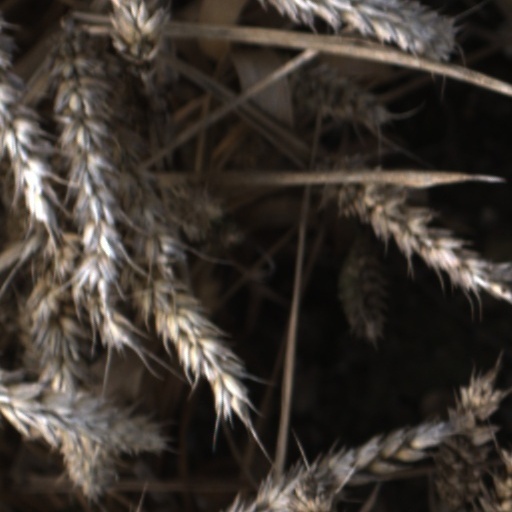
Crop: wheat